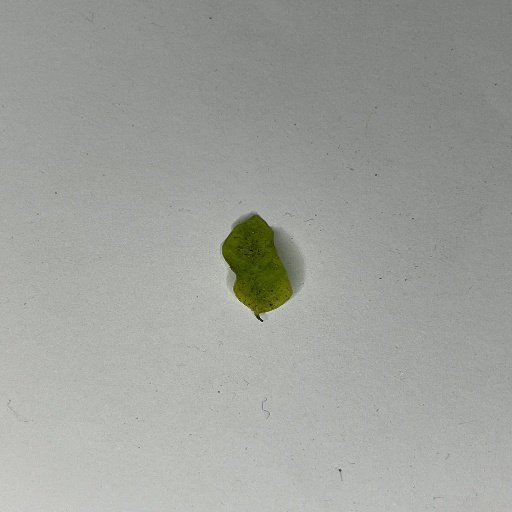
Species: Sojina
Leaf condition: Bacterial Spot